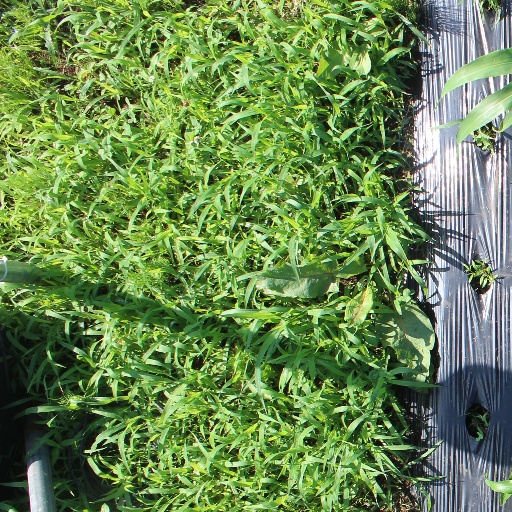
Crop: sorghum